Tsukasa Fujimoto

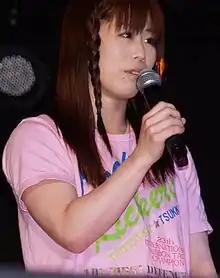
Fujimoto in April 2012

On August 18, Fujimoto took part in DDT's 15th anniversary event in Nippon Budokan, teaming with Daisuke Sasaki, Hoshitango, Masa Takanashi and Tetsuya Endo in a ten-person tag team match, contested under "Soccer rules", where they defeated Antonio Honda, Tanomusaku Toba, Yasu Urano, Yoshiko and Yuji Hino. On August 19, Ice Ribbon held a special event to celebrate Muscle Venus' fourth anniversary in professional wrestling, which saw Fujimoto and Shida defeat Maki Narumiya and Meari Naito in the main event for their first successful defense of the Reina World Tag Team Championship. Fujimoto's and Shida's second successful title defense took place back in Reina X World on August 26, when they defeated Crazy Star and Silueta. On September 22, Fujimoto and Tsukushi took part in an event, which celebrated Manami Toyota's 25th anniversary in professional wrestling, teaming with Toyota in a six-woman tag team match, where they were defeated by Aja Kong, Kyoko Inoue and Tsubasa Kuragaki. Three days later, Fujimoto returned to Pro Wrestling Wave as Misaki Ohata's partner in the 2012 Dual Shock Wave tournament, with the two wrestling Ayako Hamada and Kana to a draw in their opening round-robin match. After wins over Apple Miyuki and Kyusei Ninja Ranmaru and Wave Tag Team Champions Gami and Tomoka Nakagawa, Fujimoto and Ohata finished their round-robin block with five points, winning their block and advancing to the finals of the tournament. Following Emi Sakura's departure from Ice Ribbon at the beginning of 2012, Fujimoto and Hikaru Shida took over the promotion's training duties, and on October 19, introduced their first five trainees; Eri Wakamatsu, Fumiko Sato, Risa Okuda, Rutsuko Yamaguchi and Shoko Hotta, all set to make their debuts during the rest of the year. On October 28 at "2012 Yokohama Ribbon III", Fujimoto received the first shot at new ICE×60 Champion Mio Shirai, but ultimately failed in her challenge for the title.